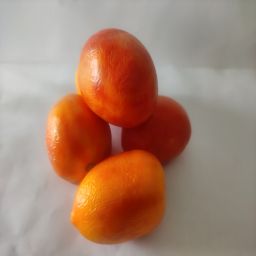
Crop: Tomato
Quality: Ripe